Catholic funeral

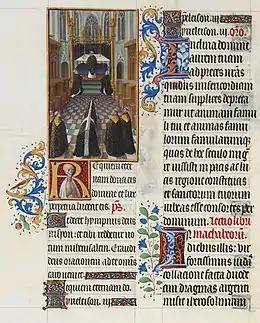
A Funeral Service ("Les Très Riches Heures du duc de Berry", Folio 199v. Musée Condé, Chantilly.

Next comes a cycle of prayers, the funeral Mass, and absolution of the dead. Candles are lit around the coffin, and they are allowed to burn throughout this stage.